Quincy Mansion

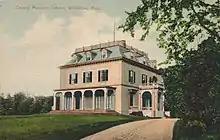
An early 20th-century postcard of the Quincy mansion.

The Quincy Mansion , also known as the Josiah Quincy Mansion, was a summer home built by Josiah Quincy Jr. in 1848. The mansion itself was situated where Angell Hall now stands on the campus of the Eastern Nazarene College. The mansion, once a Quincy, Massachusetts landmark, was demolished in 1969.